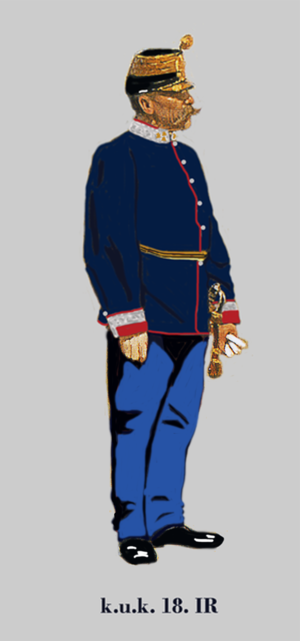
Colonel d'infanterie Autriche-Hongroise (k.u.k.). 18e régiment d'infanterie allemande en parade 1914 Egalisierung: Dunkelrot - Knöpfe: silber Unit identification color: dark-red - buttons: silver Coleur d'identification du régiment: rouge foncé - boutons: d'argent